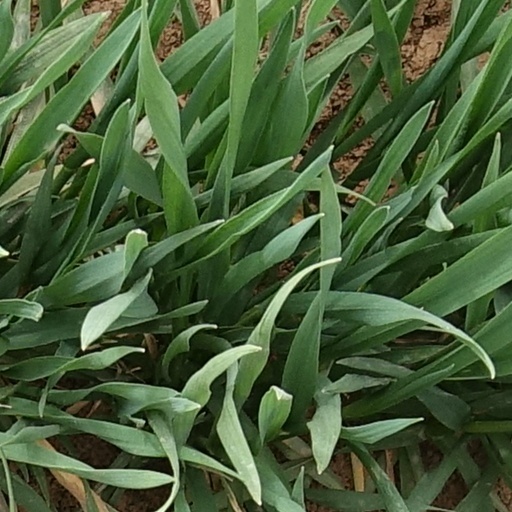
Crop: wheat